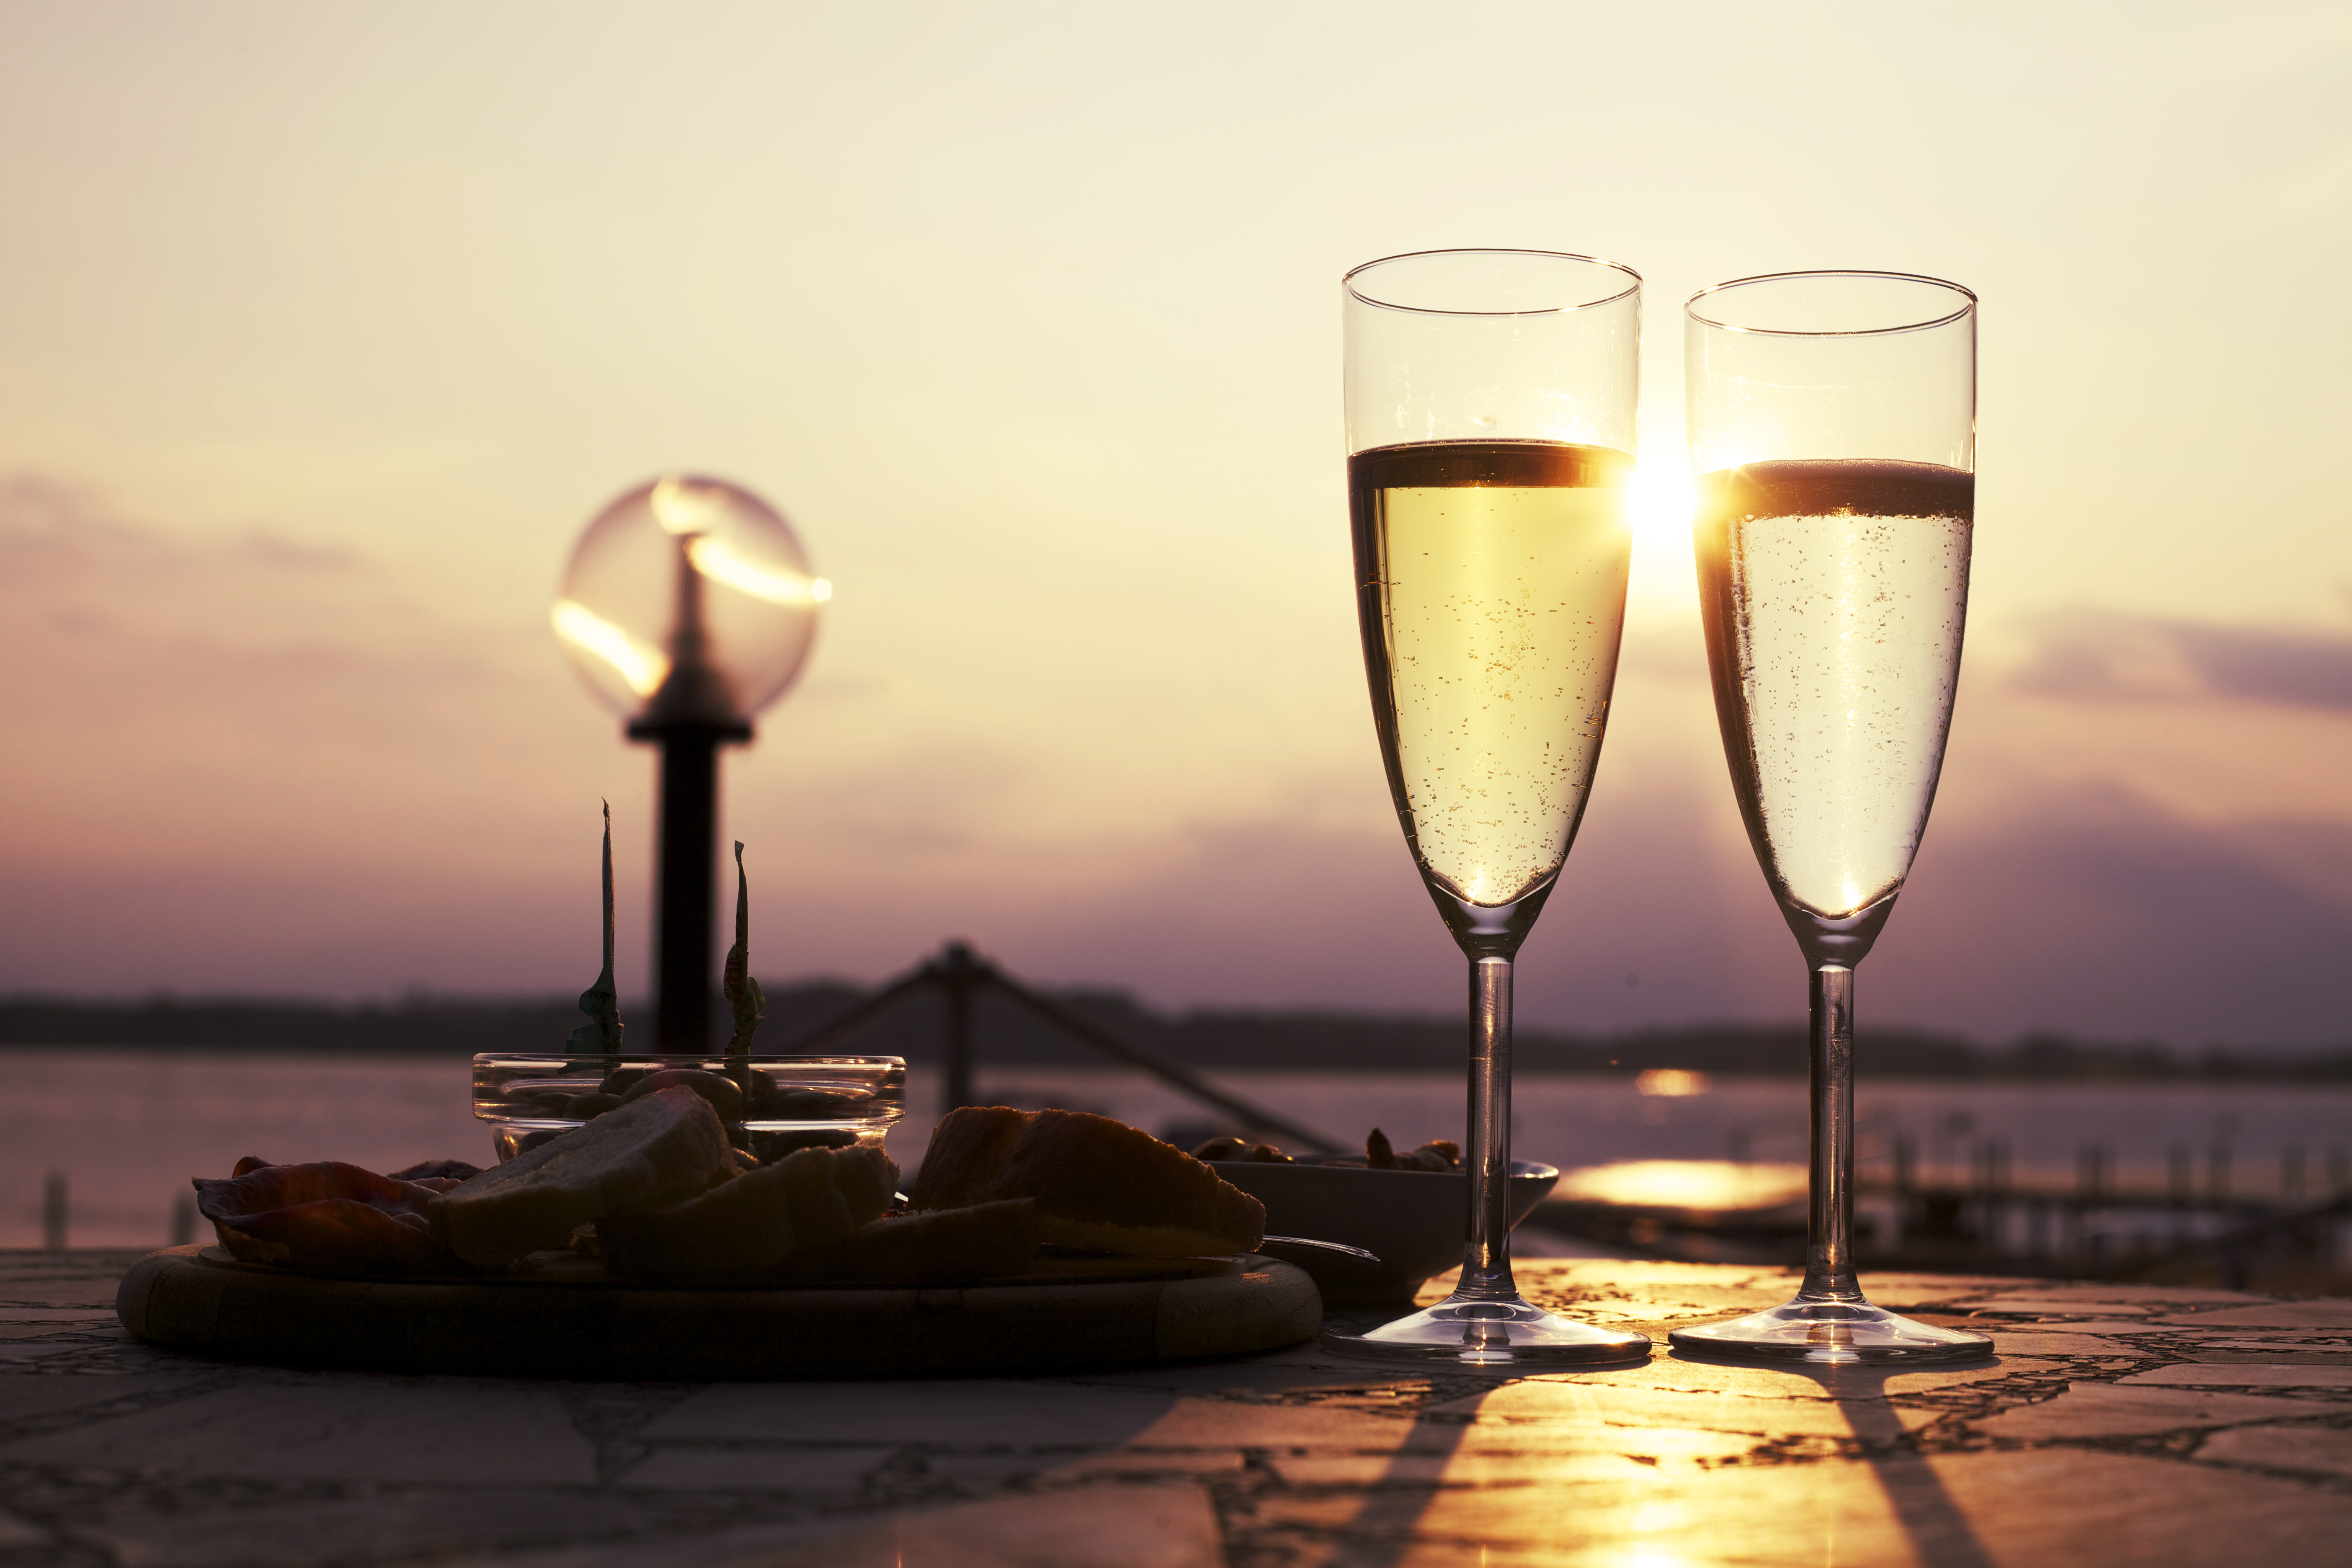
sun, wine, morning, glass, evening, reflection, romance, romantic, drink, material, date, wine glass, glasses, champagne, sparkling wine, stemware, alcoholic beverage